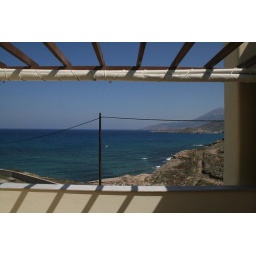
white horses in aantocht